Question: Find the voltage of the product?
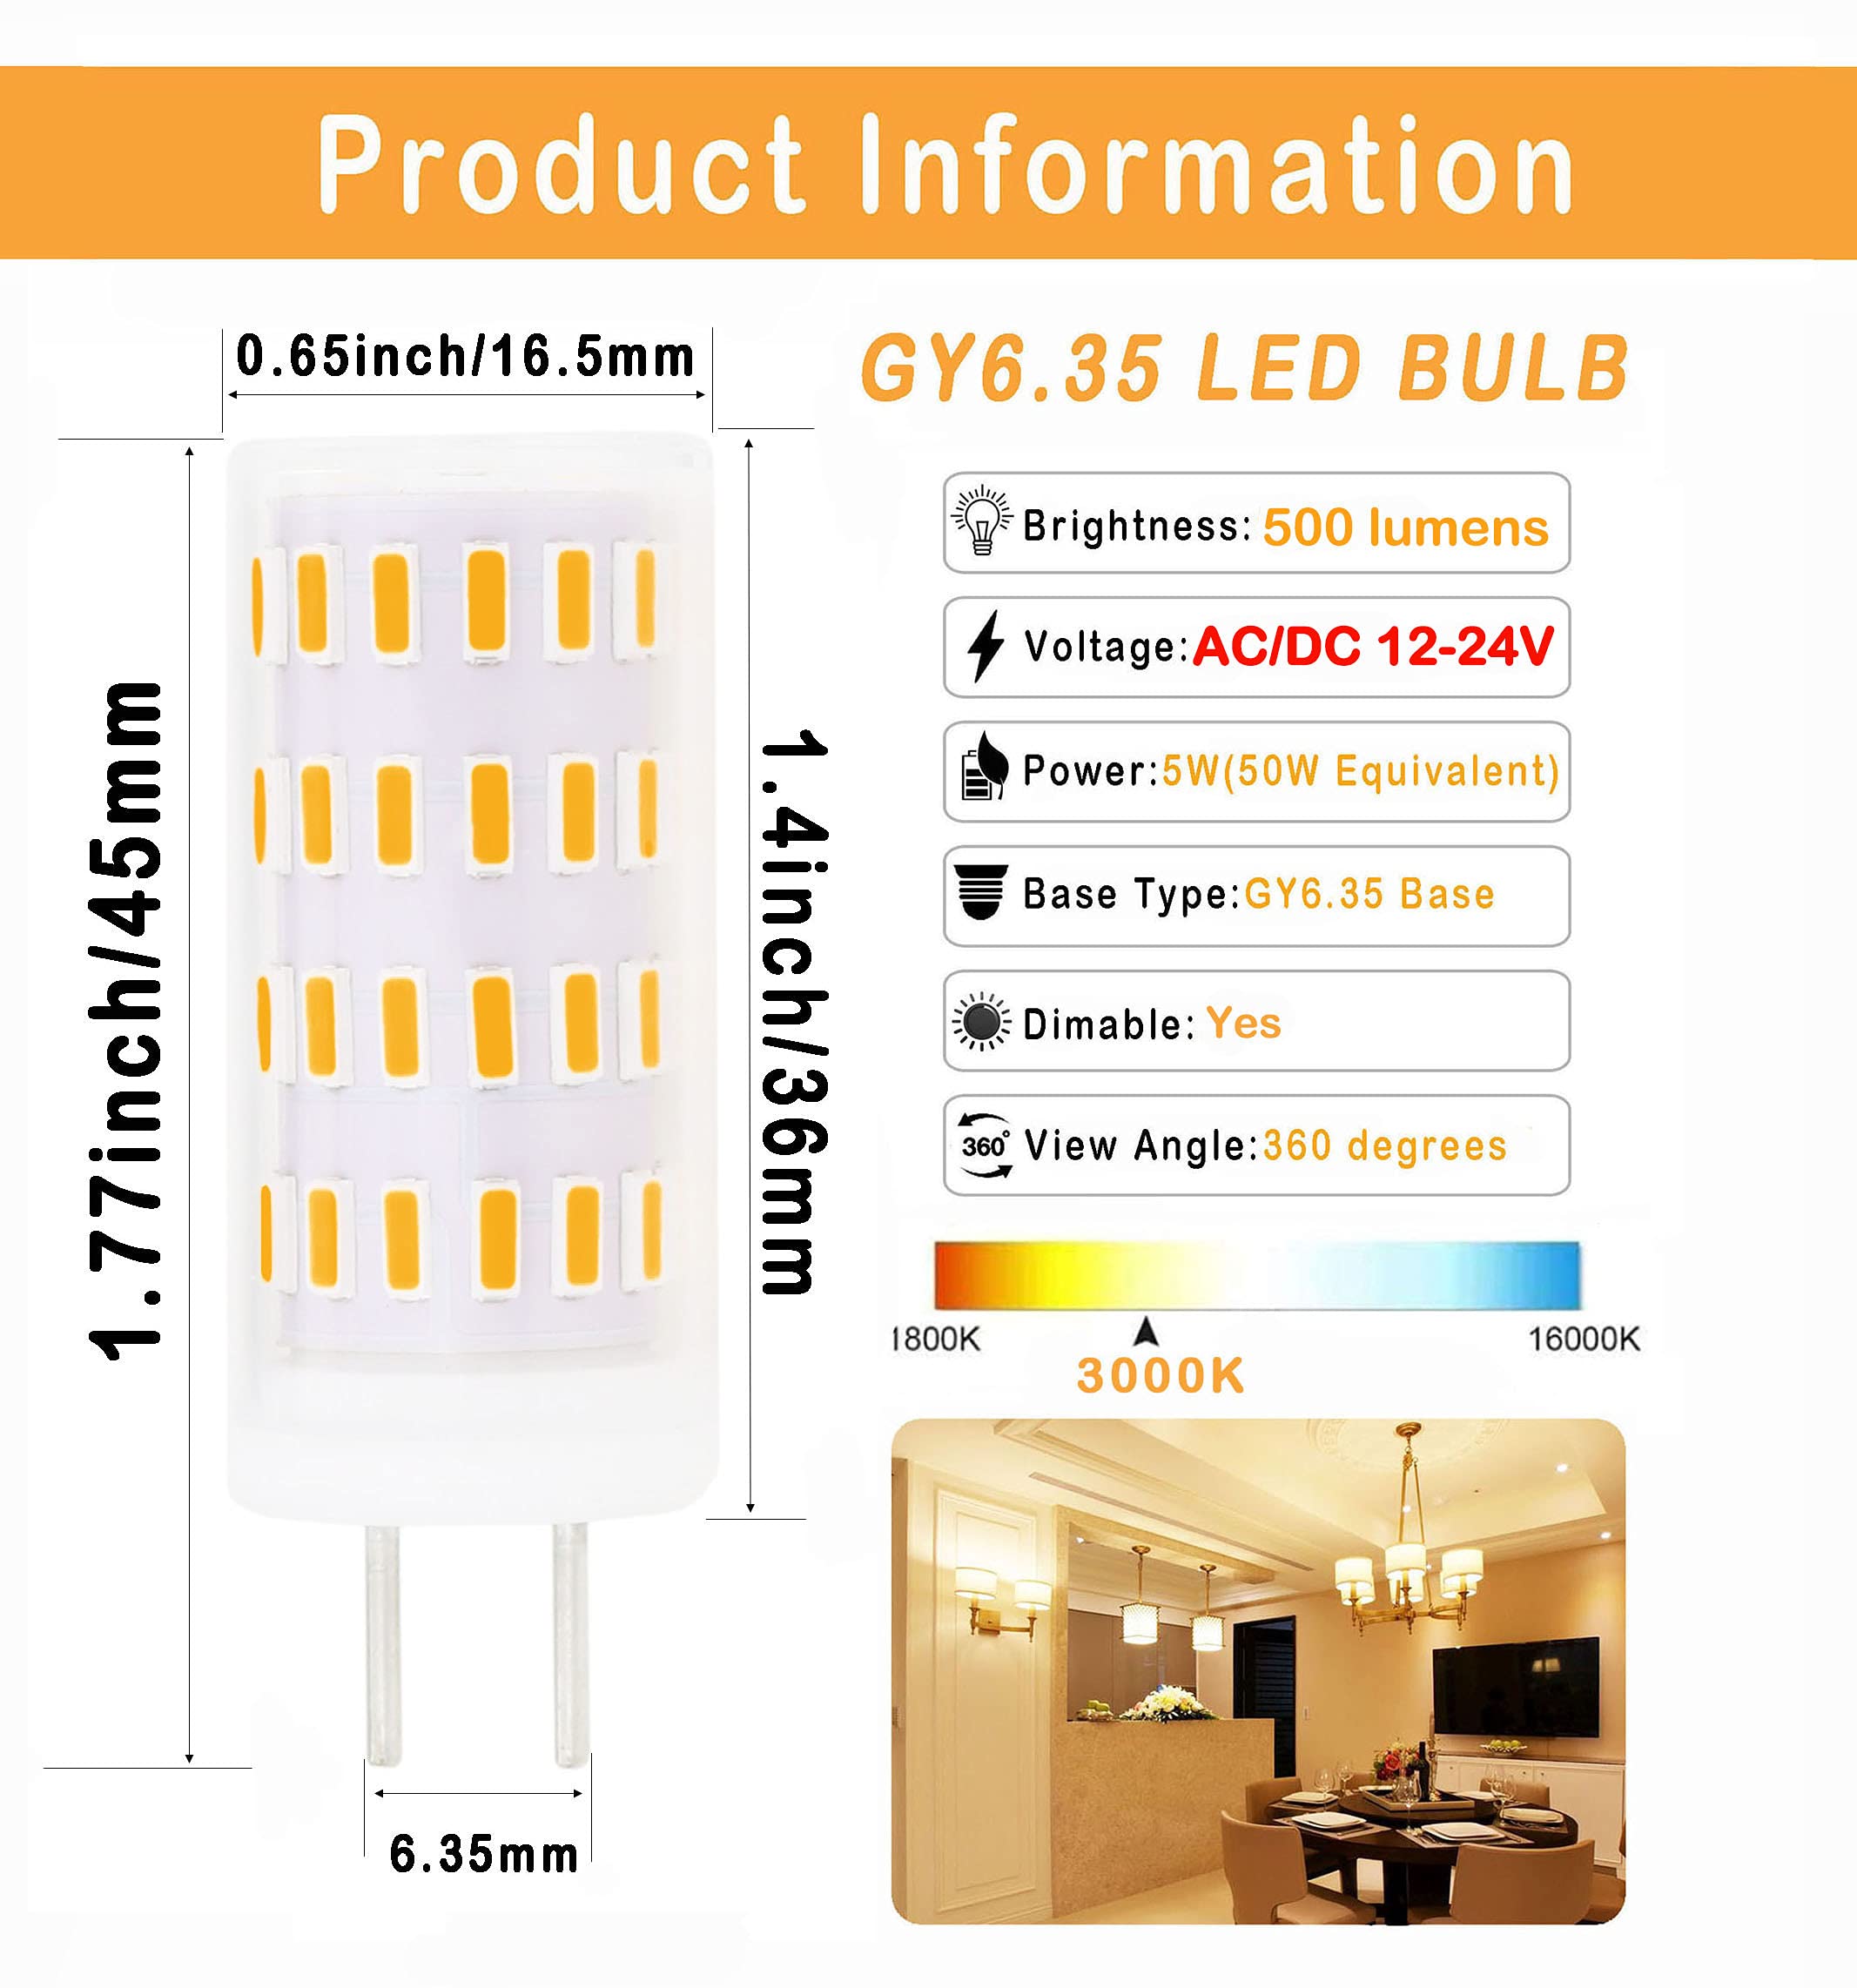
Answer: [12.0, 24.0] volt